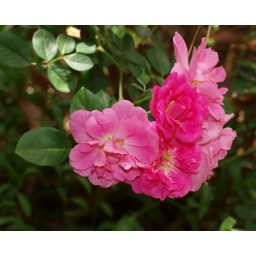
A flower I spotted in my backyard.